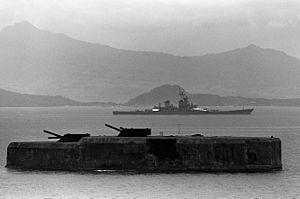
Le fort Drum est un îlot fortifié nommé à l'origine El Fraile, situé à l'embouchure de la baie de Manille, au sud de l'île de Corregidor, aux Philippines.